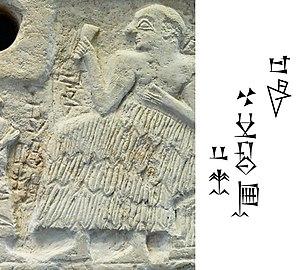
Dilmun est un pays mentionné durant toute l’histoire de la Mésopotamie ancienne, depuis le IIIᵉ millénaire av. J.‑C. jusqu'au milieu du Iᵉʳ millénaire av. J.‑C.. Il est situé d'après les textes dans le golfe Persique, sur une route commerciale d’importance entre Mésopotamie et Indus, en bord de mer, à proximité de sources artésiennes. On s'accorde pour le localiser plus précisément dans l'île de Bahreïn, et aussi l’île de Failaka, située au Koweït, voire dans les territoires côtiers du nord-est de la péninsule Arabique, comme l'îlot de Tarut. L'appellation pourrait correspondre à une fédération, réelle ou fictive, selon les époques, de petits ports de transit existant dès les époques plus anciennes.